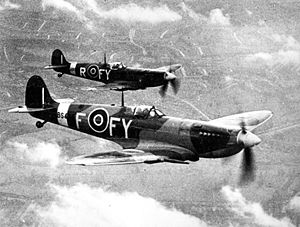
Supermarine Spitfire / Varianter / Overblik
To Spitfire Mk.IX fra No. 611 Squadron over RAF Biggin Hill i 1943
Supermarine Spitfire er et ensædet Britisk jagerfly, benyttet af Royal Air Force og andre Allierede luftvåben før, under og efter 2. verdenskrig. Der blev fremstillet mange varianter af Spitfire, med et antal særlige vingekonfigurationer, og flyet blev produceret i større styktal end alle andre britiske fly. Det var også den eneste britiske jager, der blev produceret kontinuerligt igennem hele krigen. Spitfire er muligvis det mest ikoniske fly der nogensinde er lavet, og er stadigvæk populær blandt entusiaster; der er p.t. omkring 60 flyvedygtige eksemplarer, og mange flere er udstillet statisk i flymuseer verden over.